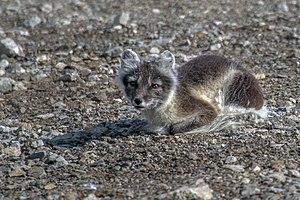
Le Svalbard est un archipel de la Norvège situé dans l'océan Arctique, entre le Groenland à l'ouest, l'archipel François-Joseph à l'est et l'Europe continentale au sud. Il constitue la terre la plus septentrionale de la Norvège et l'un de ses territoires. À l'exception de neuf habitants sur l'île aux Ours située à 238 km plus au sud, ses 2 321 habitants se trouvent sur Spitzberg, la seule autre île habitée et la plus grande de l'archipel. Territoire norvégien autonome et démilitarisé, il n'est pas soumis à la fiscalité norvégienne. Sa superficie n'est pas incluse dans celle de la Norvège et il n'est membre ni de l'espace Schengen, ni de l'AELE. Le statut de neutralité du Svalbard permet à n'importe quel pays d'exploiter librement les ressources locales, ce que fit longuement l'URSS en établissant et en administrant une colonie russe dans l'archipel norvégien pour exploiter une mine. La population russe dépassait même la population norvégienne jusque dans les années 1990.